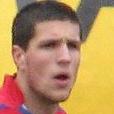
Age: 23